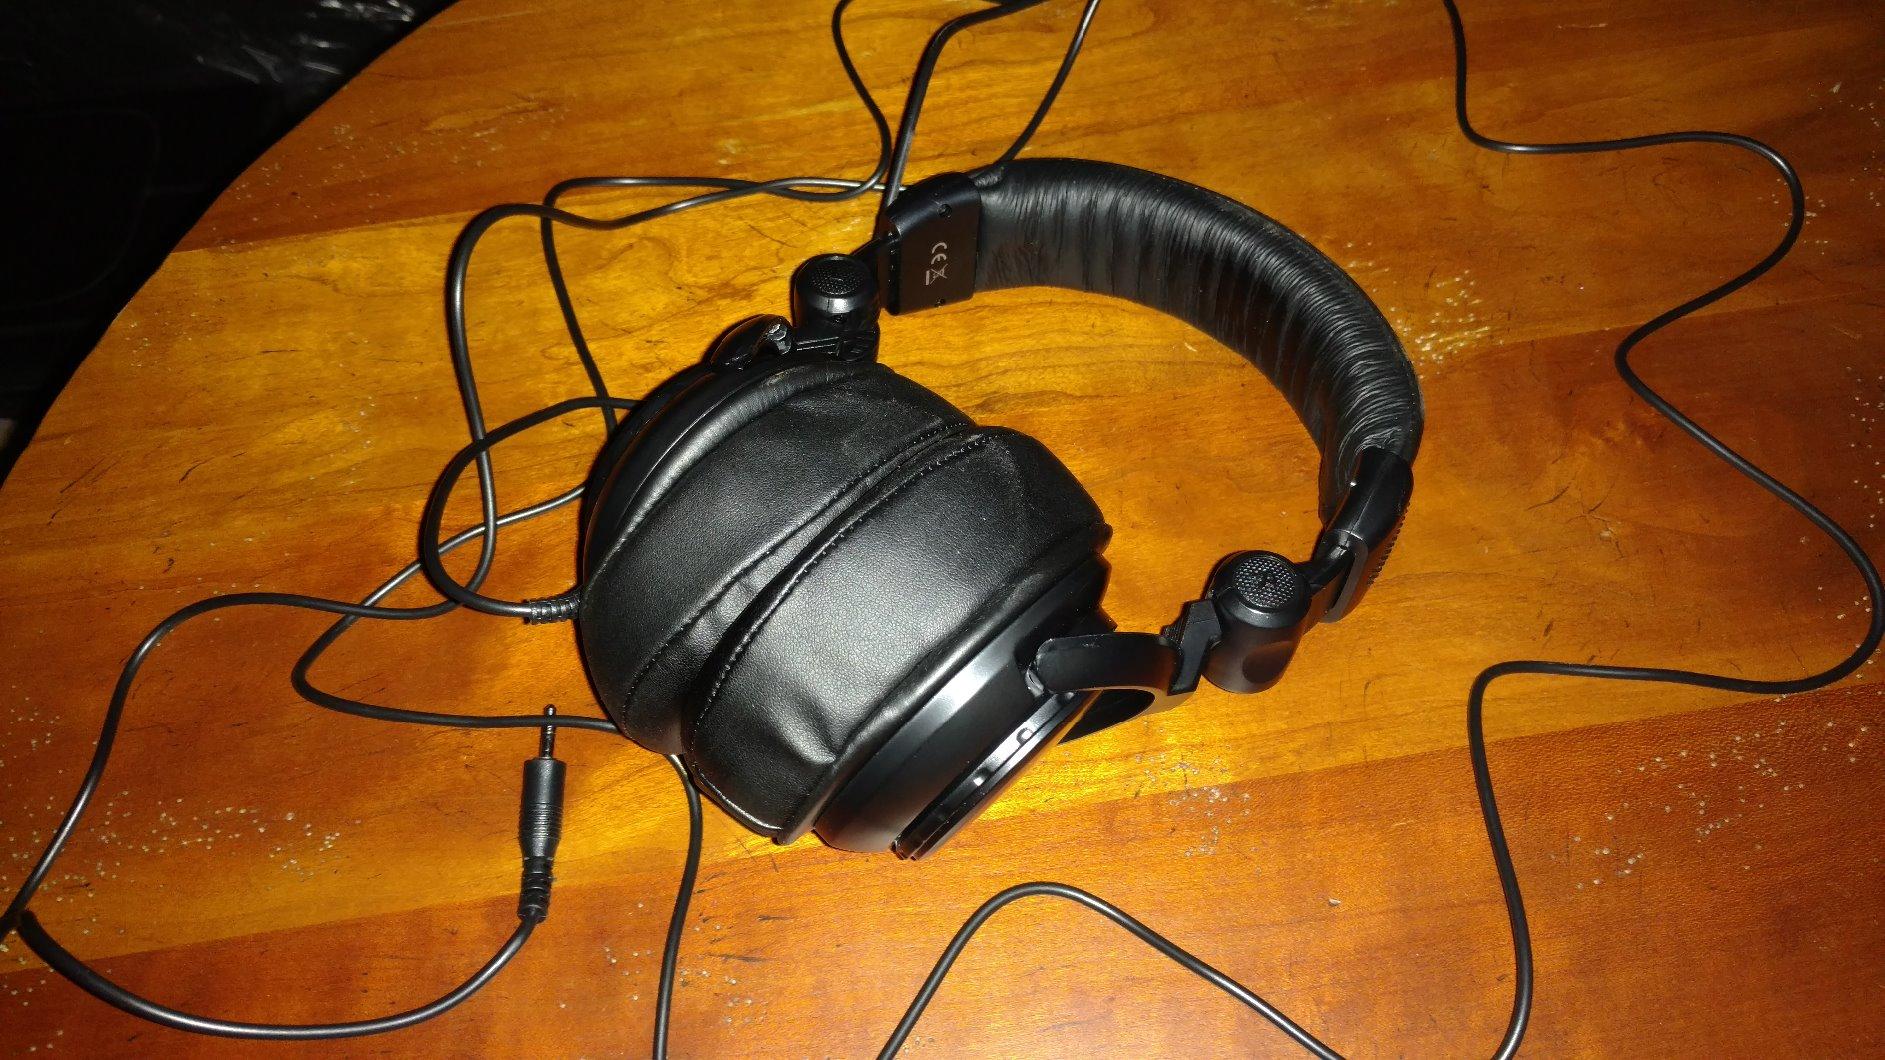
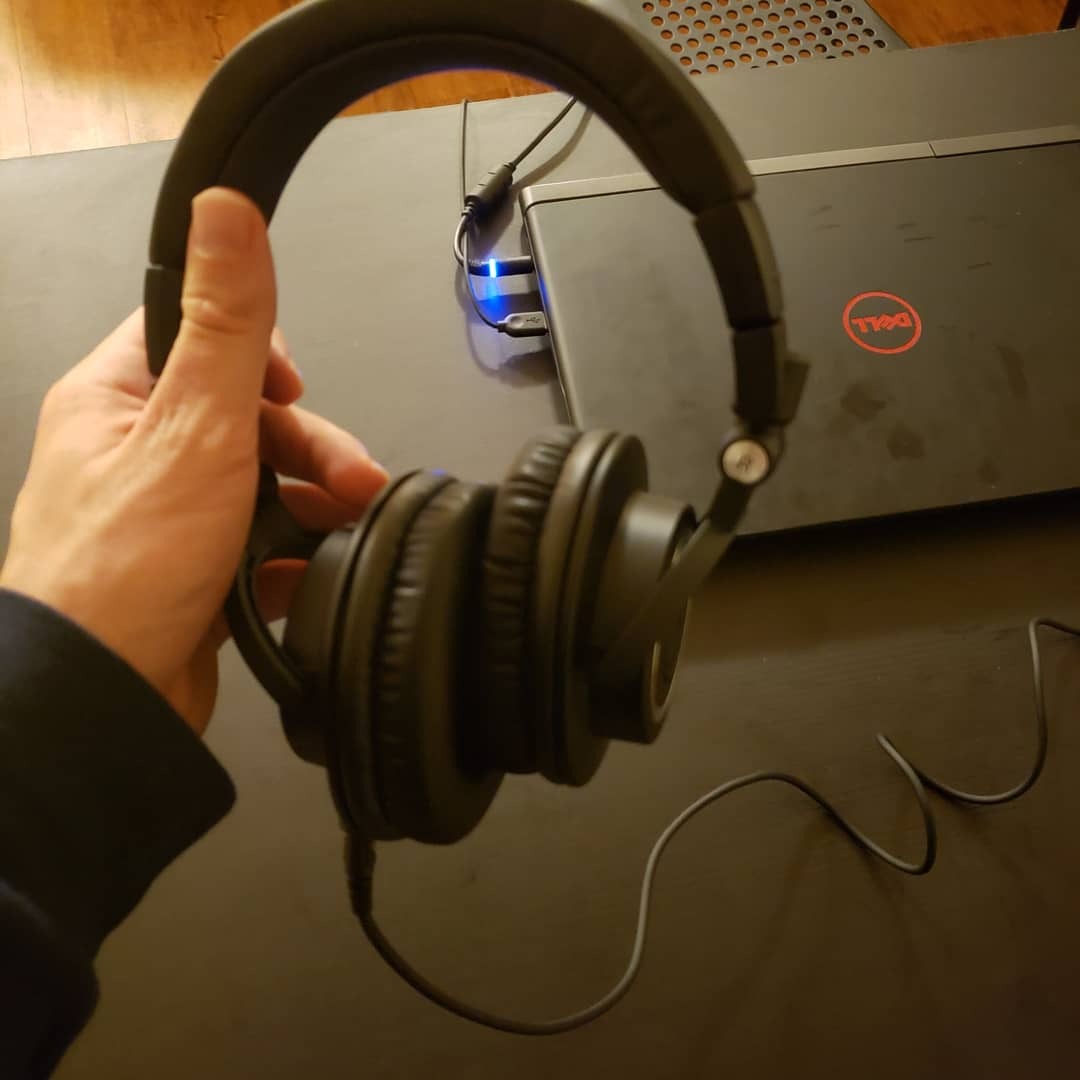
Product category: headphones
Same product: no